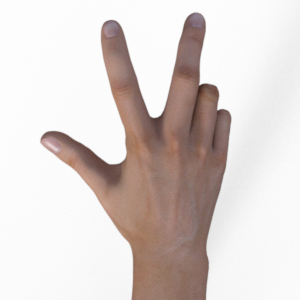
Label: scissors